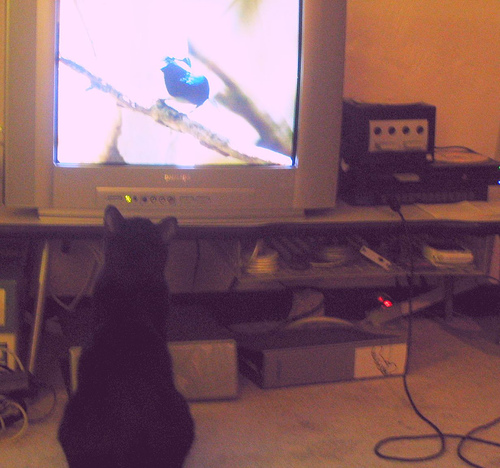
user: Given an image and a question. Answer the question in a short answer. Question: Why is this unusual for an animal? Short Answer:
assistant: animal don't watch tv